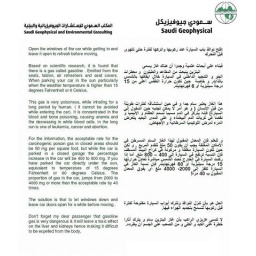
cars' owners from being in cars before opening windows